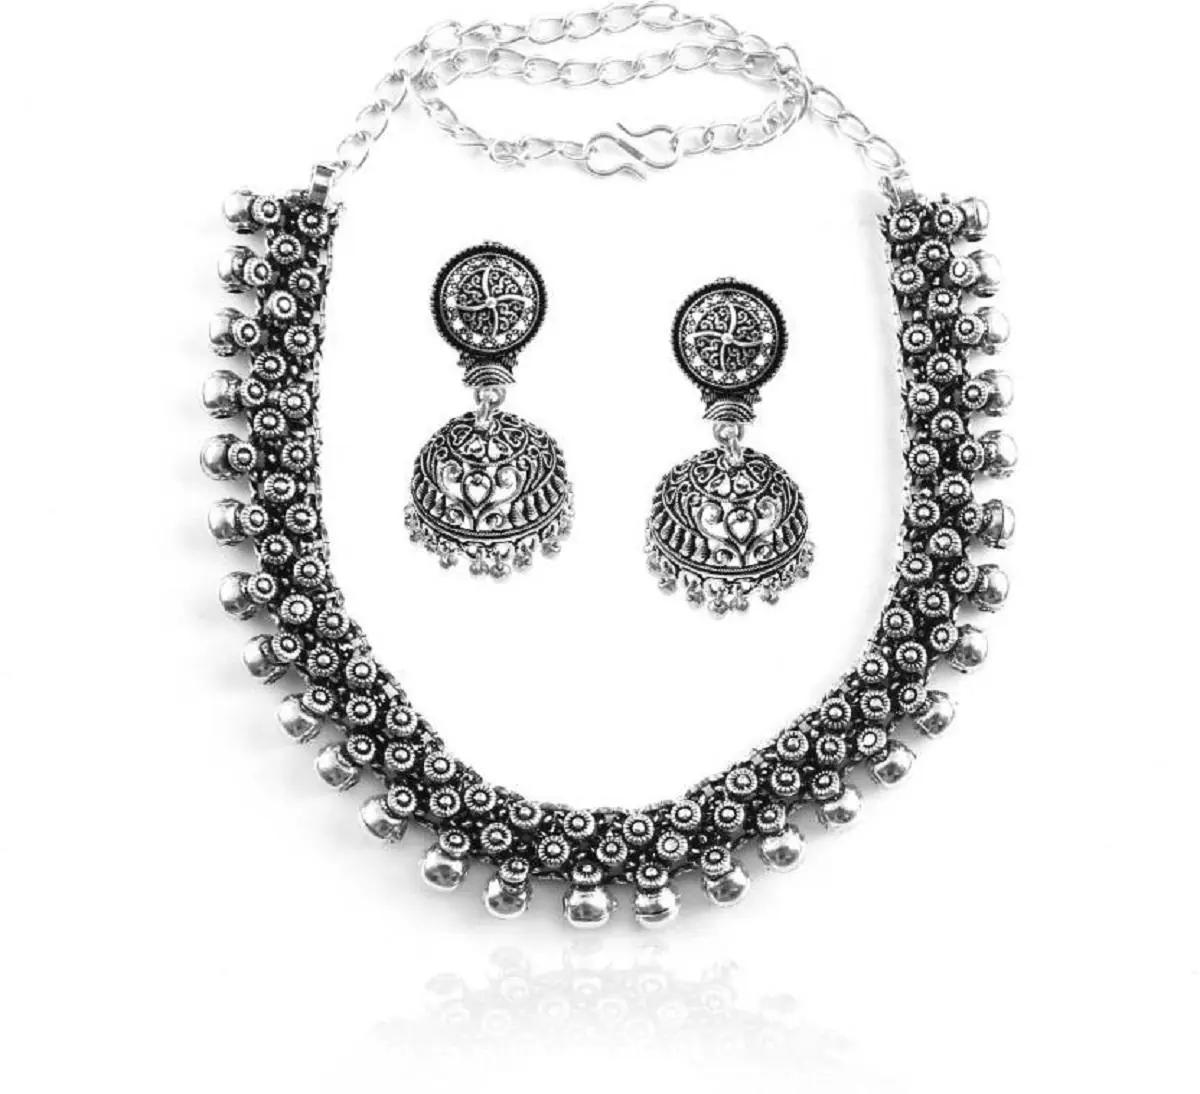
 Raasya Premium Quality Disgner Oxidized German Silver Brass Alloy Necklace chocker set with Earrings for Women,Girl
Type: Necklaces
Brand: Raasya
Price: Rs. 399
 RaaSya Introducing Latest Collection Of Oxidised Choker Necklace Set, a true embodiment of rustic charm and timeless elegance. This Choker Necklace set With Jhumi(Jhumki) Earrigs is meticulously crafted to bring a touch of bohemian allure to your jewelry collection.Indulge in the allure of our Oxidised Stone Necklace Set and embrace the beauty of rustic elegance. Let this set become your go-to accessory for adding a touch of bohemian flair to your outfits, and let the stones captivate and inspire your sense of style.